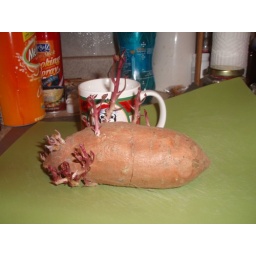
This sweet potato was left in a plastic bag in our kitchen for several weeks.